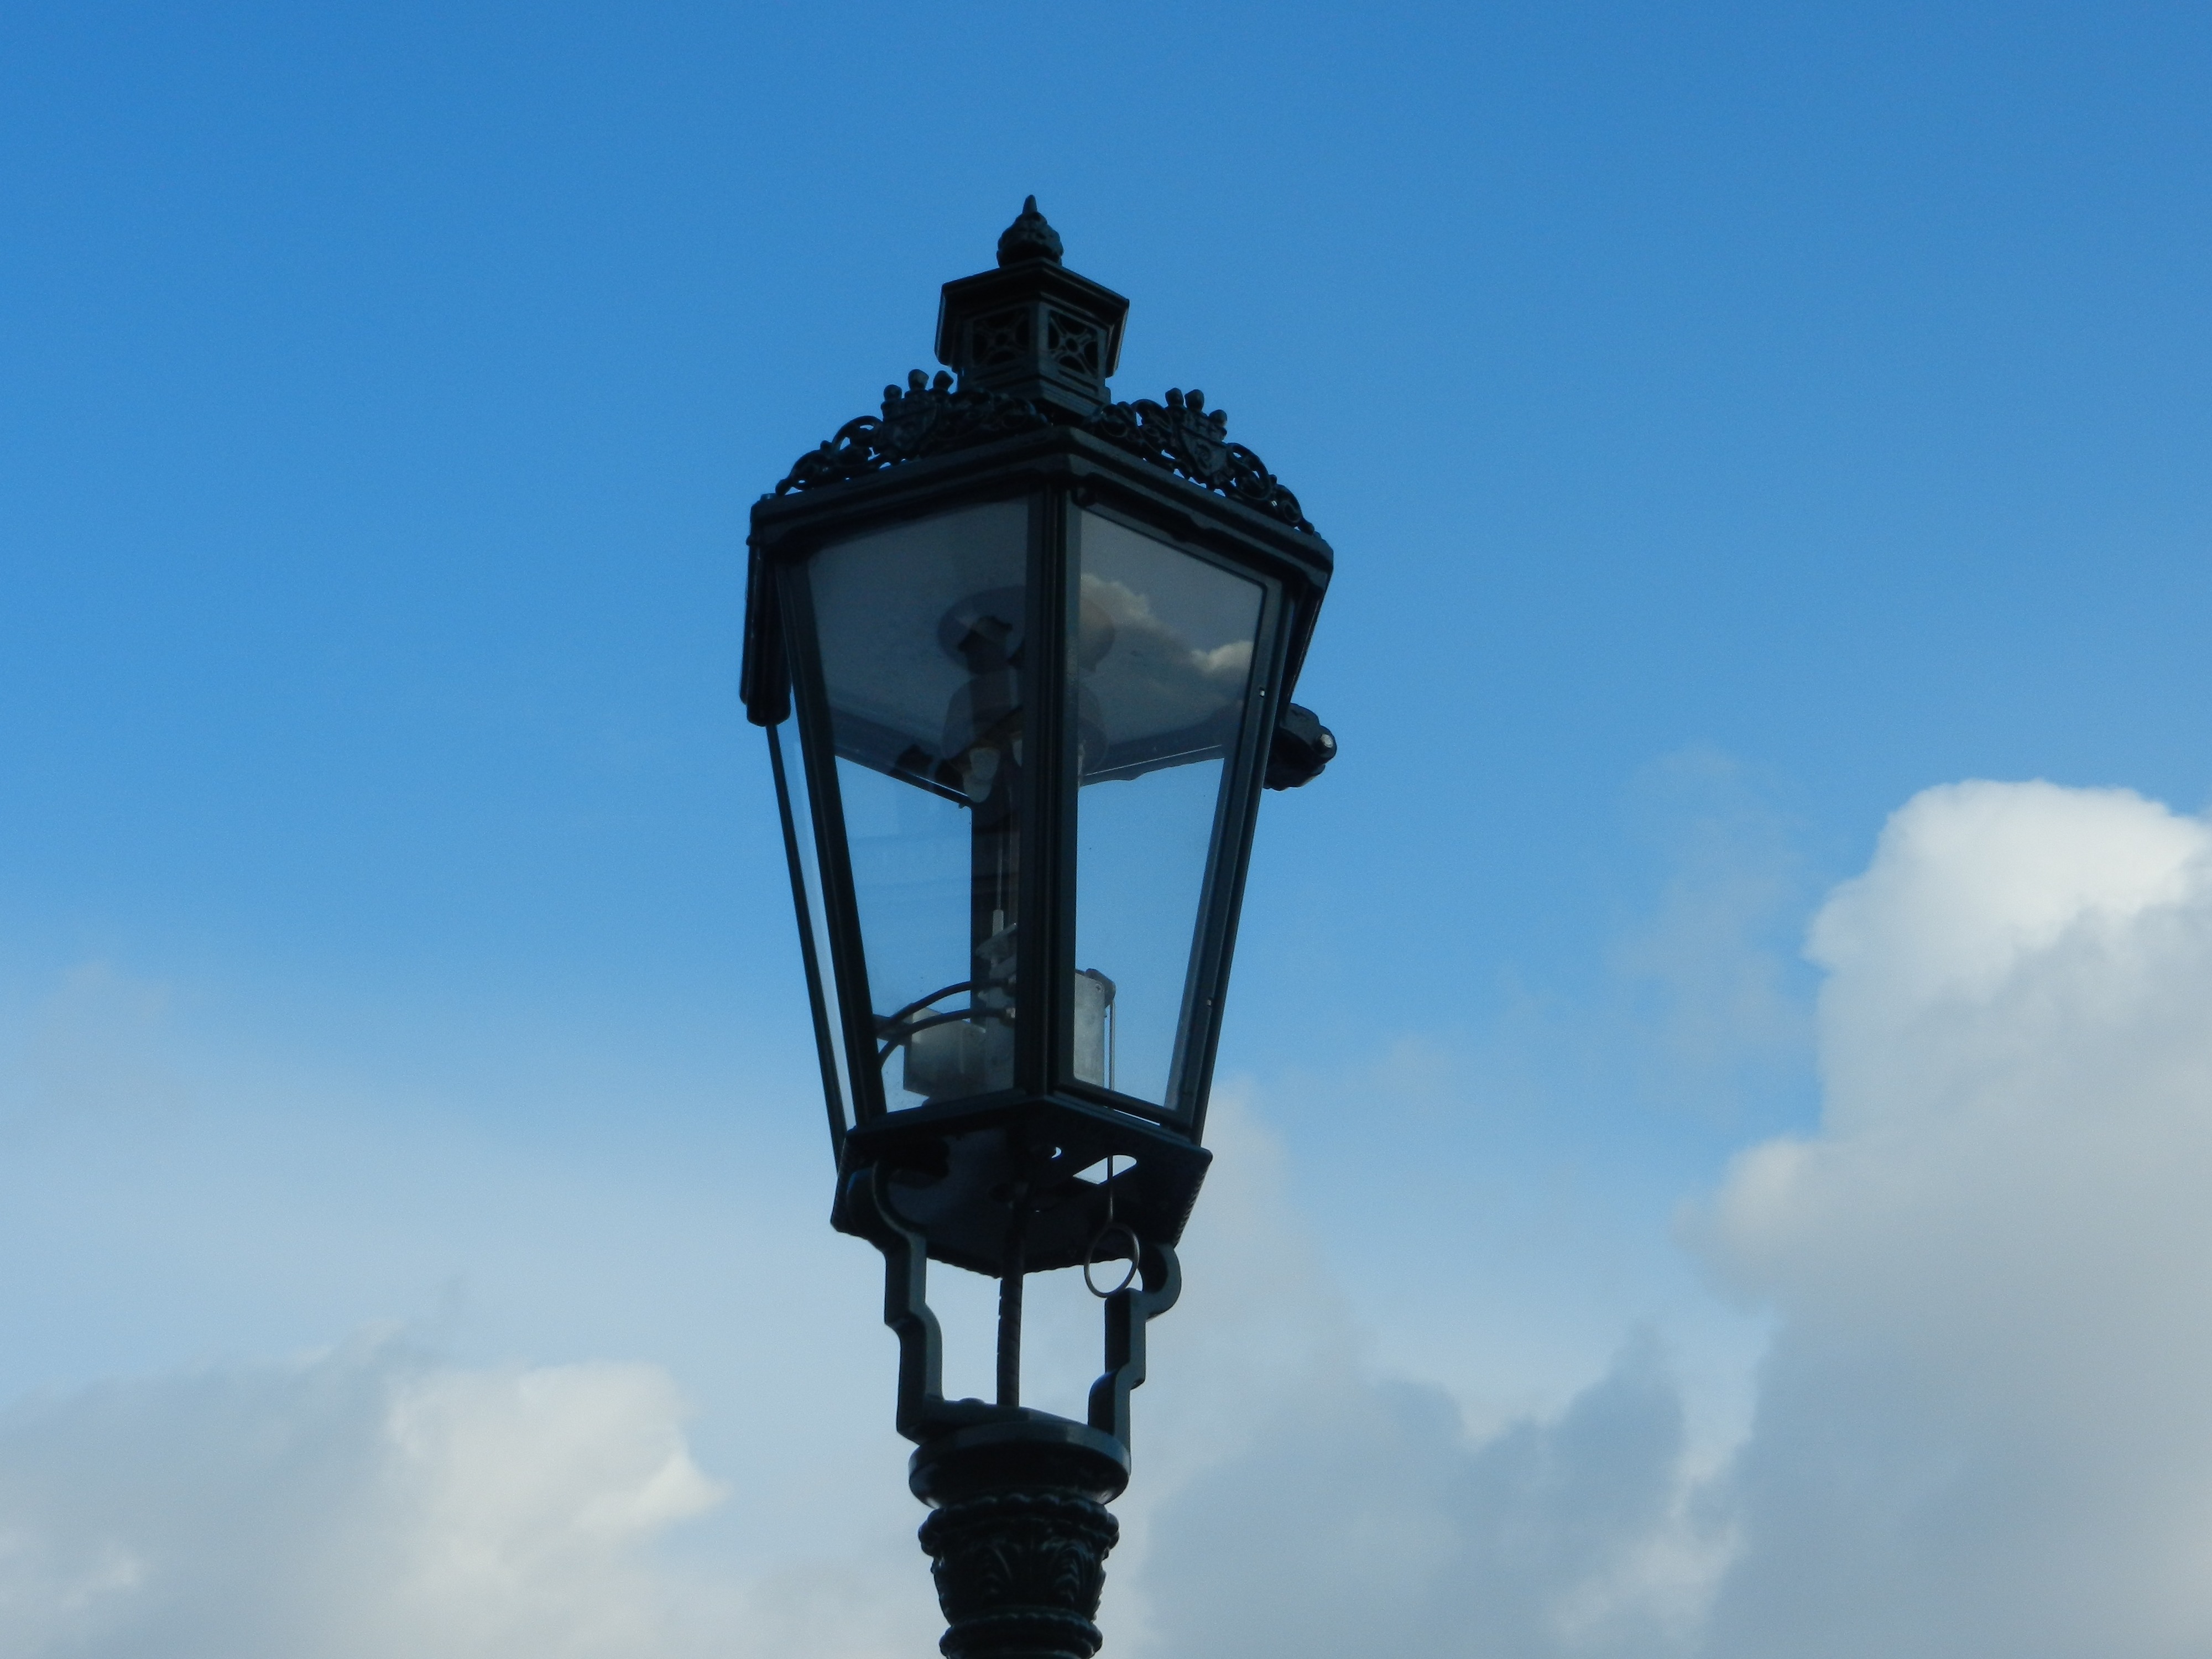
sky, street, lantern, tower, blue, street light, lighting, light fixture, the old town, control tower